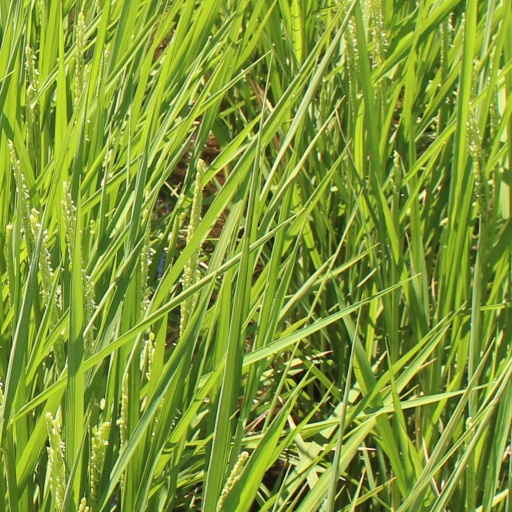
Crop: rice